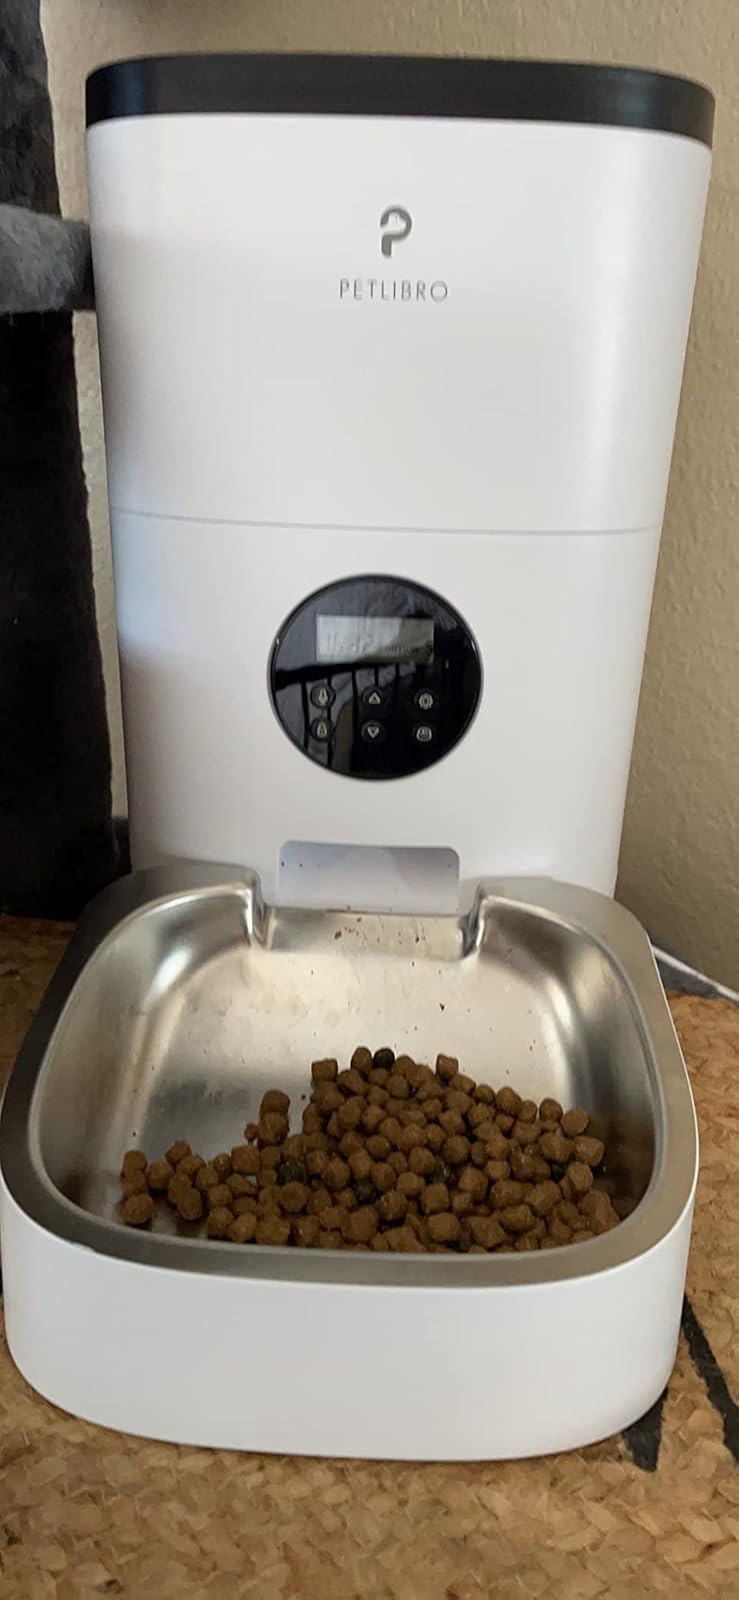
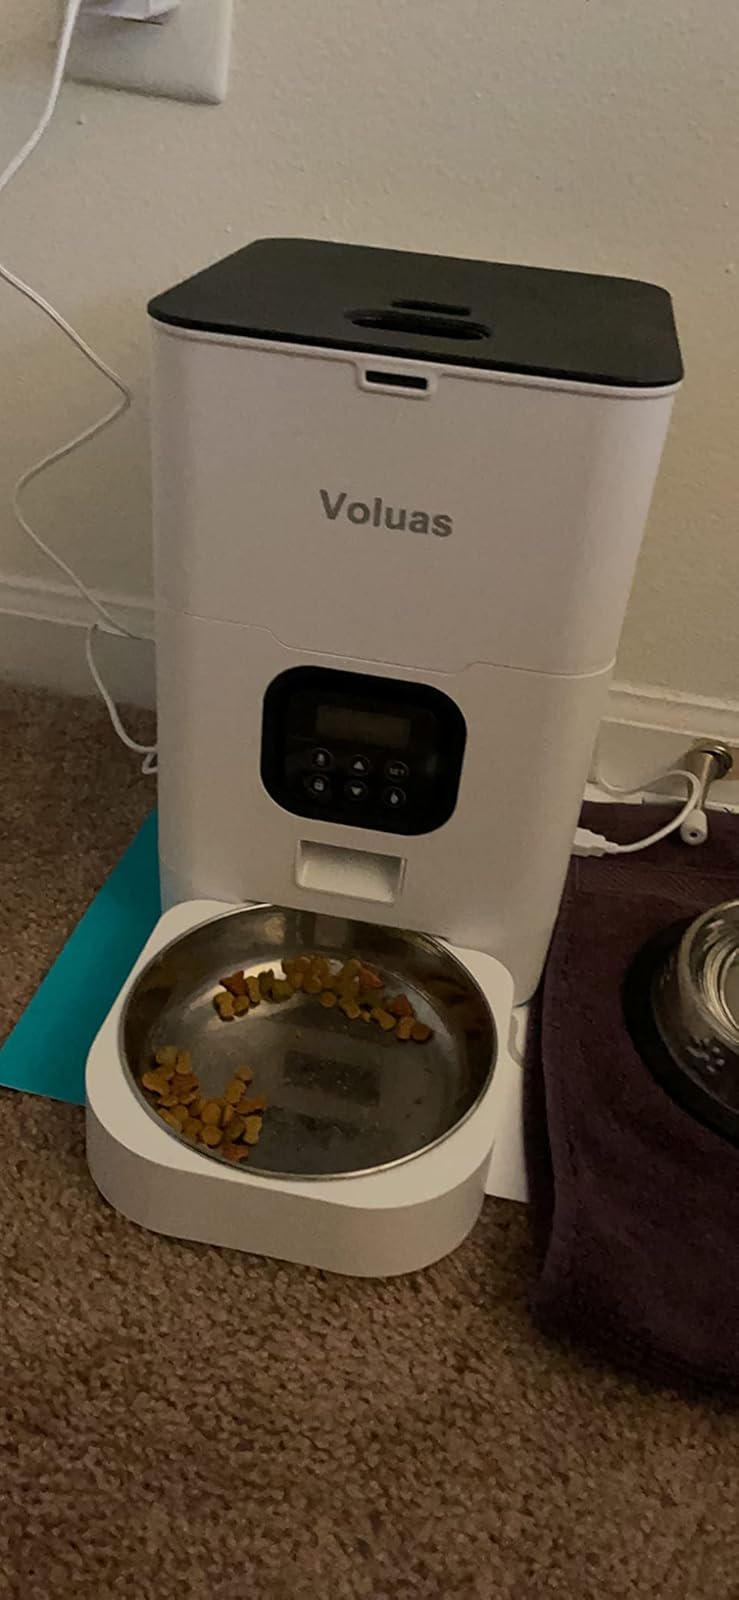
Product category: items_feeder
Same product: no